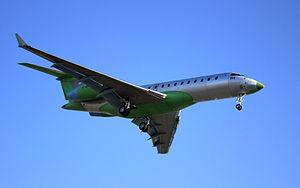
Un Bombardier Global Express qui atterrit après une session de tests à Montréal
Bombardier Inc. est une entreprise multinationale canadienne dont le siège social est situé à Montréal, au Québec. Spécialisée dans la construction de matériels de transports, elle est présente dans la construction aéronautique, dans la construction ferroviaire et, jusqu'à 2006, dans les services financiers. La société a vendu fin 2003 son secteur récréatif à l'entreprise Bombardier Produits récréatifs. En février 2020, Alstom annonce l'acquisition des activités ferroviaires de Bombardier suite aux difficultés rencontrées par l'entreprise canadienne.
Le Bombardier BD-700 Global Express est un avion d’affaires à réaction à très longue distance franchissable.